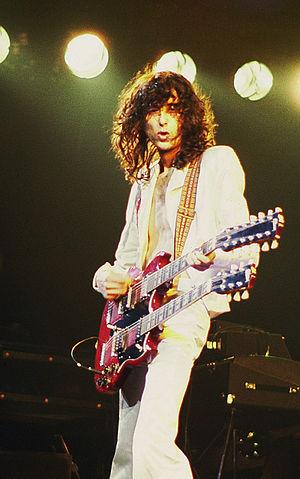
James Patrick Page est un guitariste, producteur et compositeur de rock, né le 9 janvier 1944 à Heston dans la banlieue de Londres. Il est le fondateur, leader et compositeur de la majorité du répertoire original du célèbre groupe de rock Led Zeppelin. Auparavant, dès 1963, il mène une carrière prolifique comme musicien de studio. Sa virtuosité en fait vite un des musiciens les plus demandés lors des séances d'enregistrement des artistes et des groupes phares jusqu'à son arrivée chez les Yardbirds fin 1966. En 1968, il fonde le groupe qui va devenir une des plus importantes formations de l'histoire du rock en compagnie de Robert Plant, John Paul Jones et John Bonham.